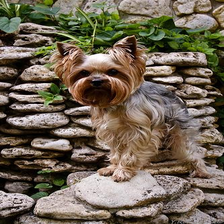
Species: dog
Breed: yorkshire terrier